Arctic Ocean

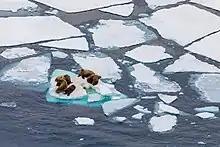
Walruses on Arctic ice floe

Due to the pronounced seasonality of 2–6 months of midnight sun and polar night in the Arctic Ocean, the primary production of photosynthesizing organisms such as ice algae and phytoplankton is limited to the spring and summer months (March/April to September). Important consumers of primary producers in the central Arctic Ocean and the adjacent shelf seas include zooplankton, especially copepods ("Calanus finmarchicus", "Calanus glacialis", and "Calanus hyperboreus") and euphausiids, as well as ice-associated fauna (e.g., amphipods). These primary consumers form an important link between the primary producers and higher trophic levels. The composition of higher trophic levels in the Arctic Ocean varies with region (Atlantic side vs. Pacific side) and with the sea-ice cover. Secondary consumers in the Barents Sea, an Atlantic-influenced Arctic shelf sea, are mainly sub-Arctic species including herring, young cod, and capelin. In ice-covered regions of the central Arctic Ocean, polar cod is a central predator of primary consumers. The apex predators in the Arctic Ocean—marine mammals such as seals, whales, and polar bears—prey upon fish.